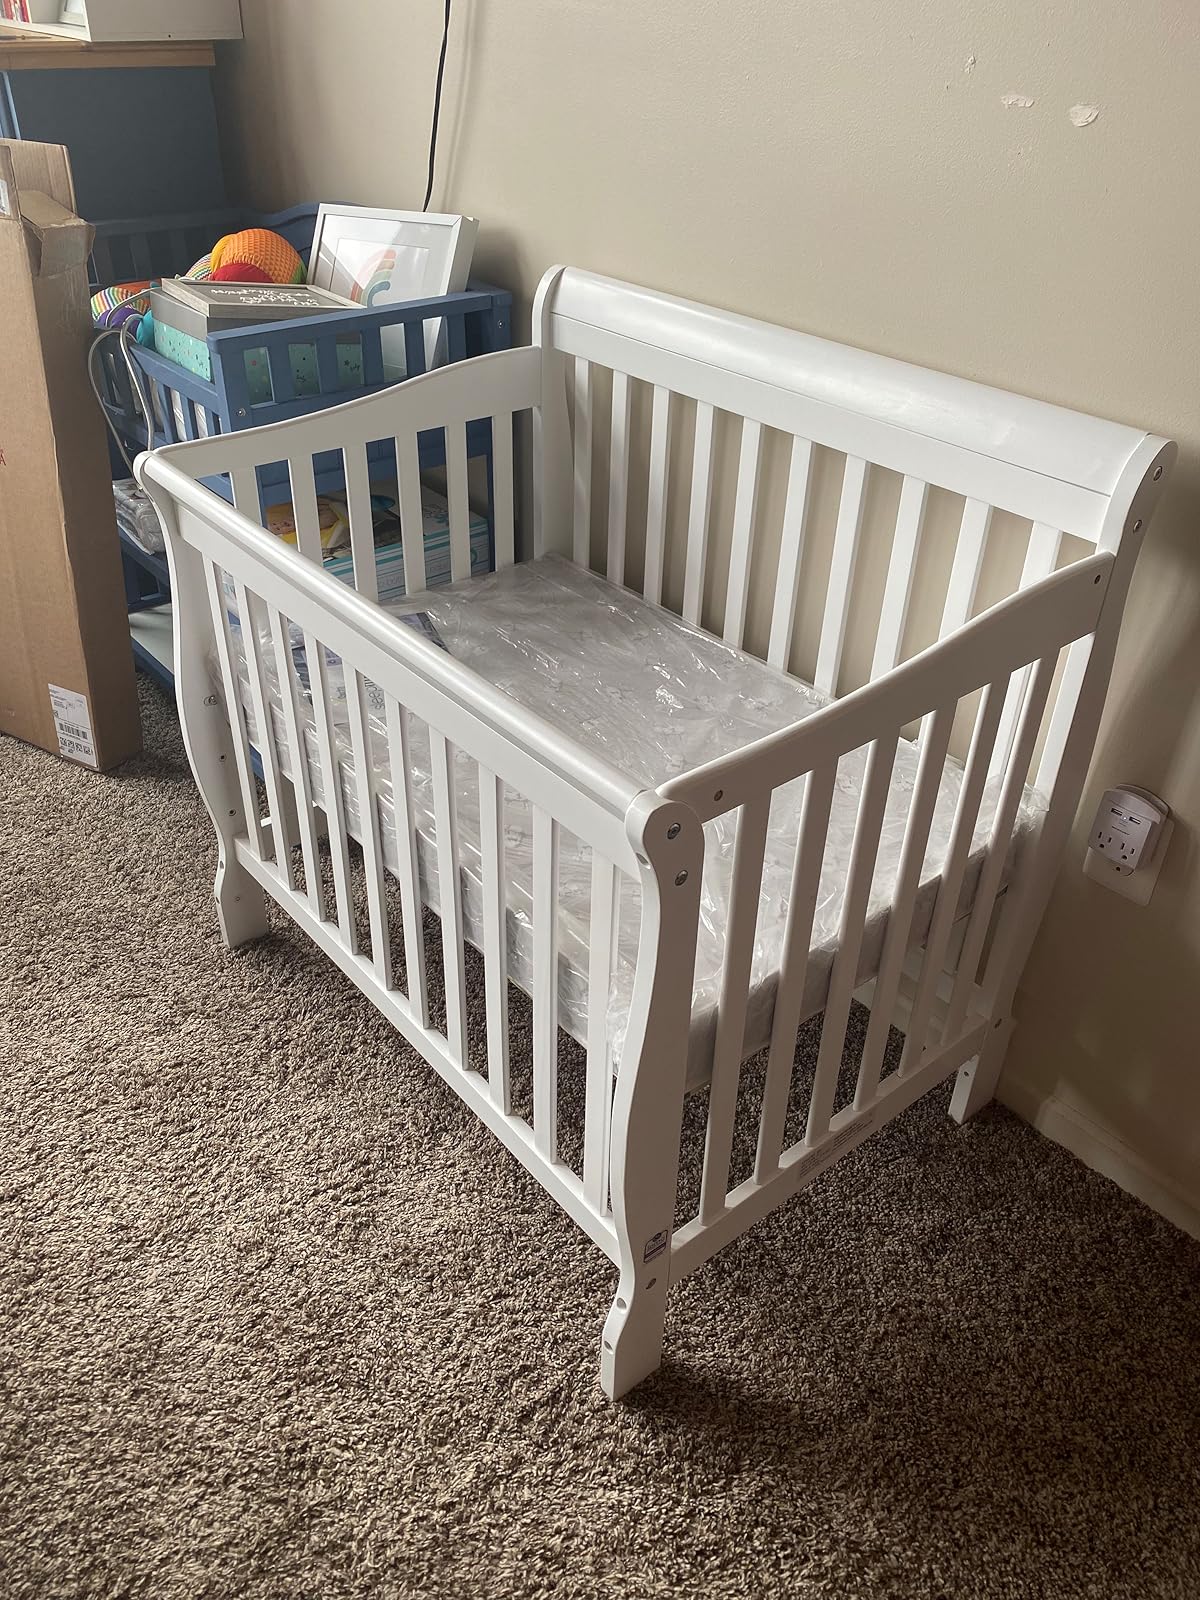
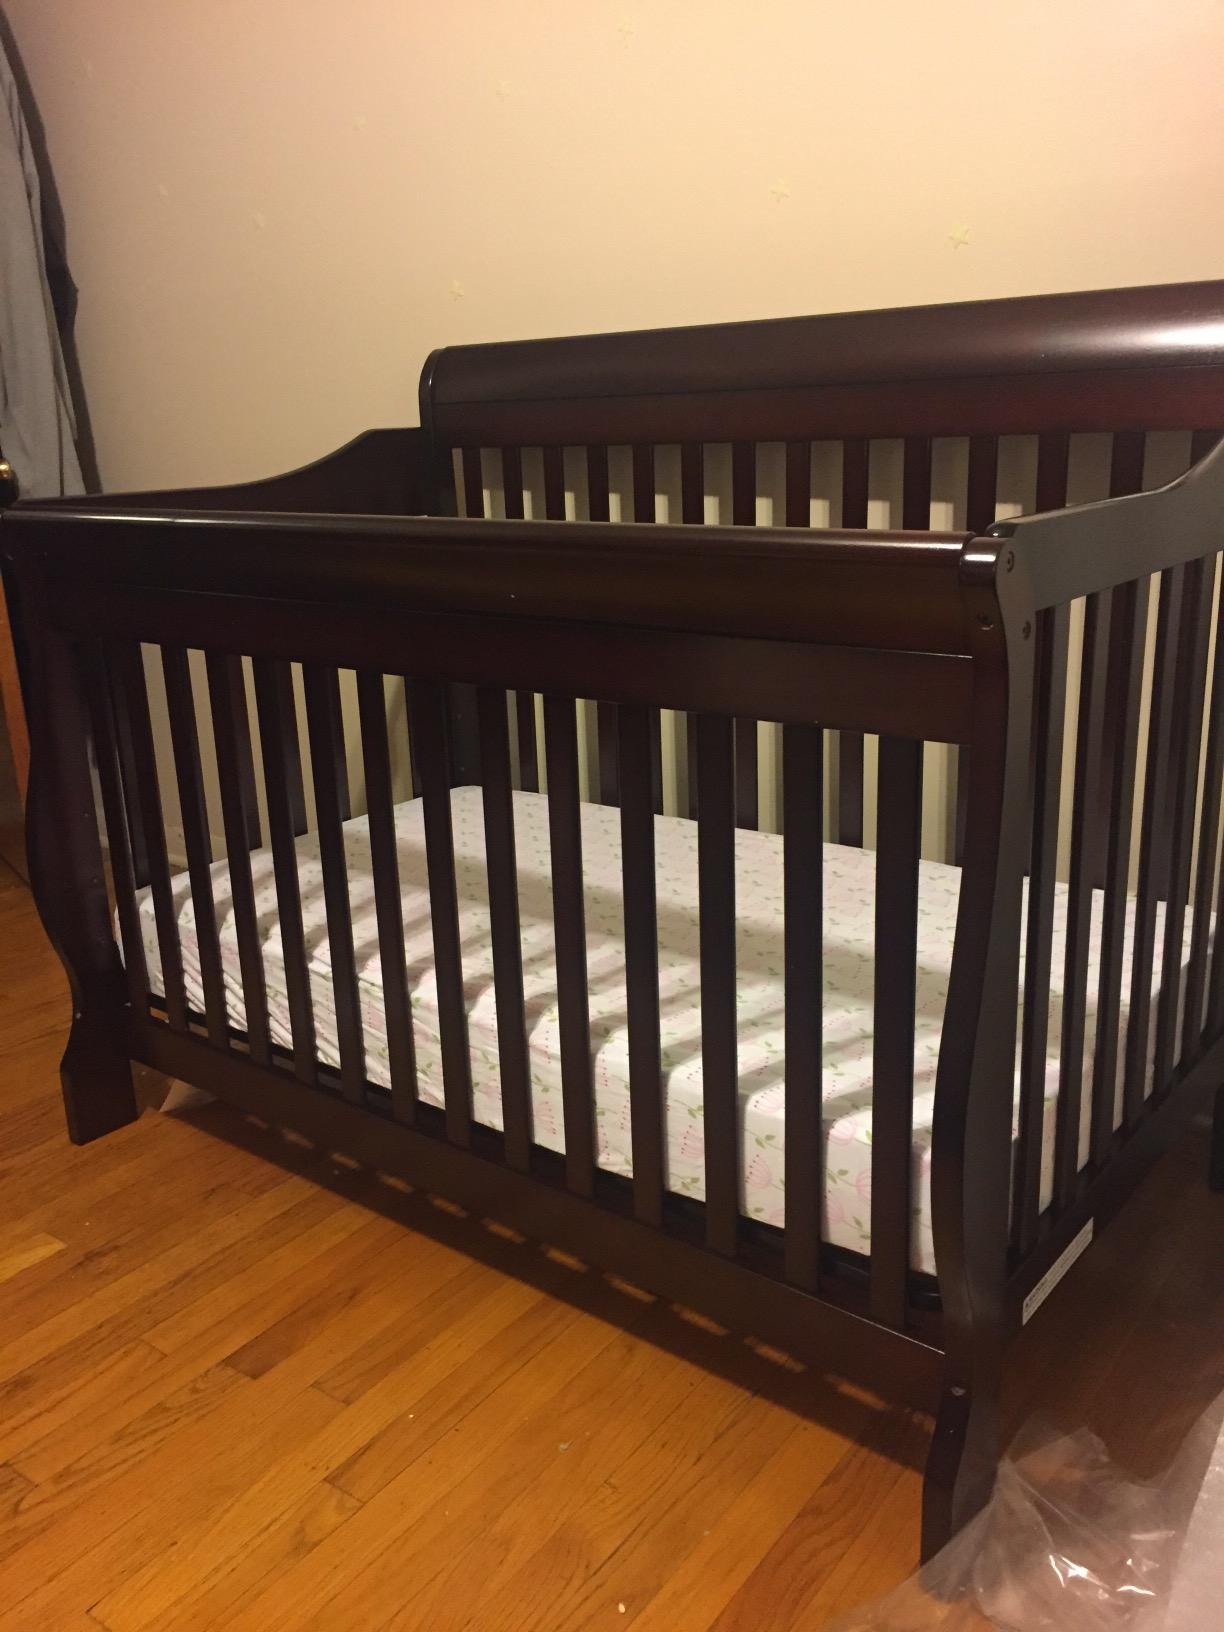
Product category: products_crib
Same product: no